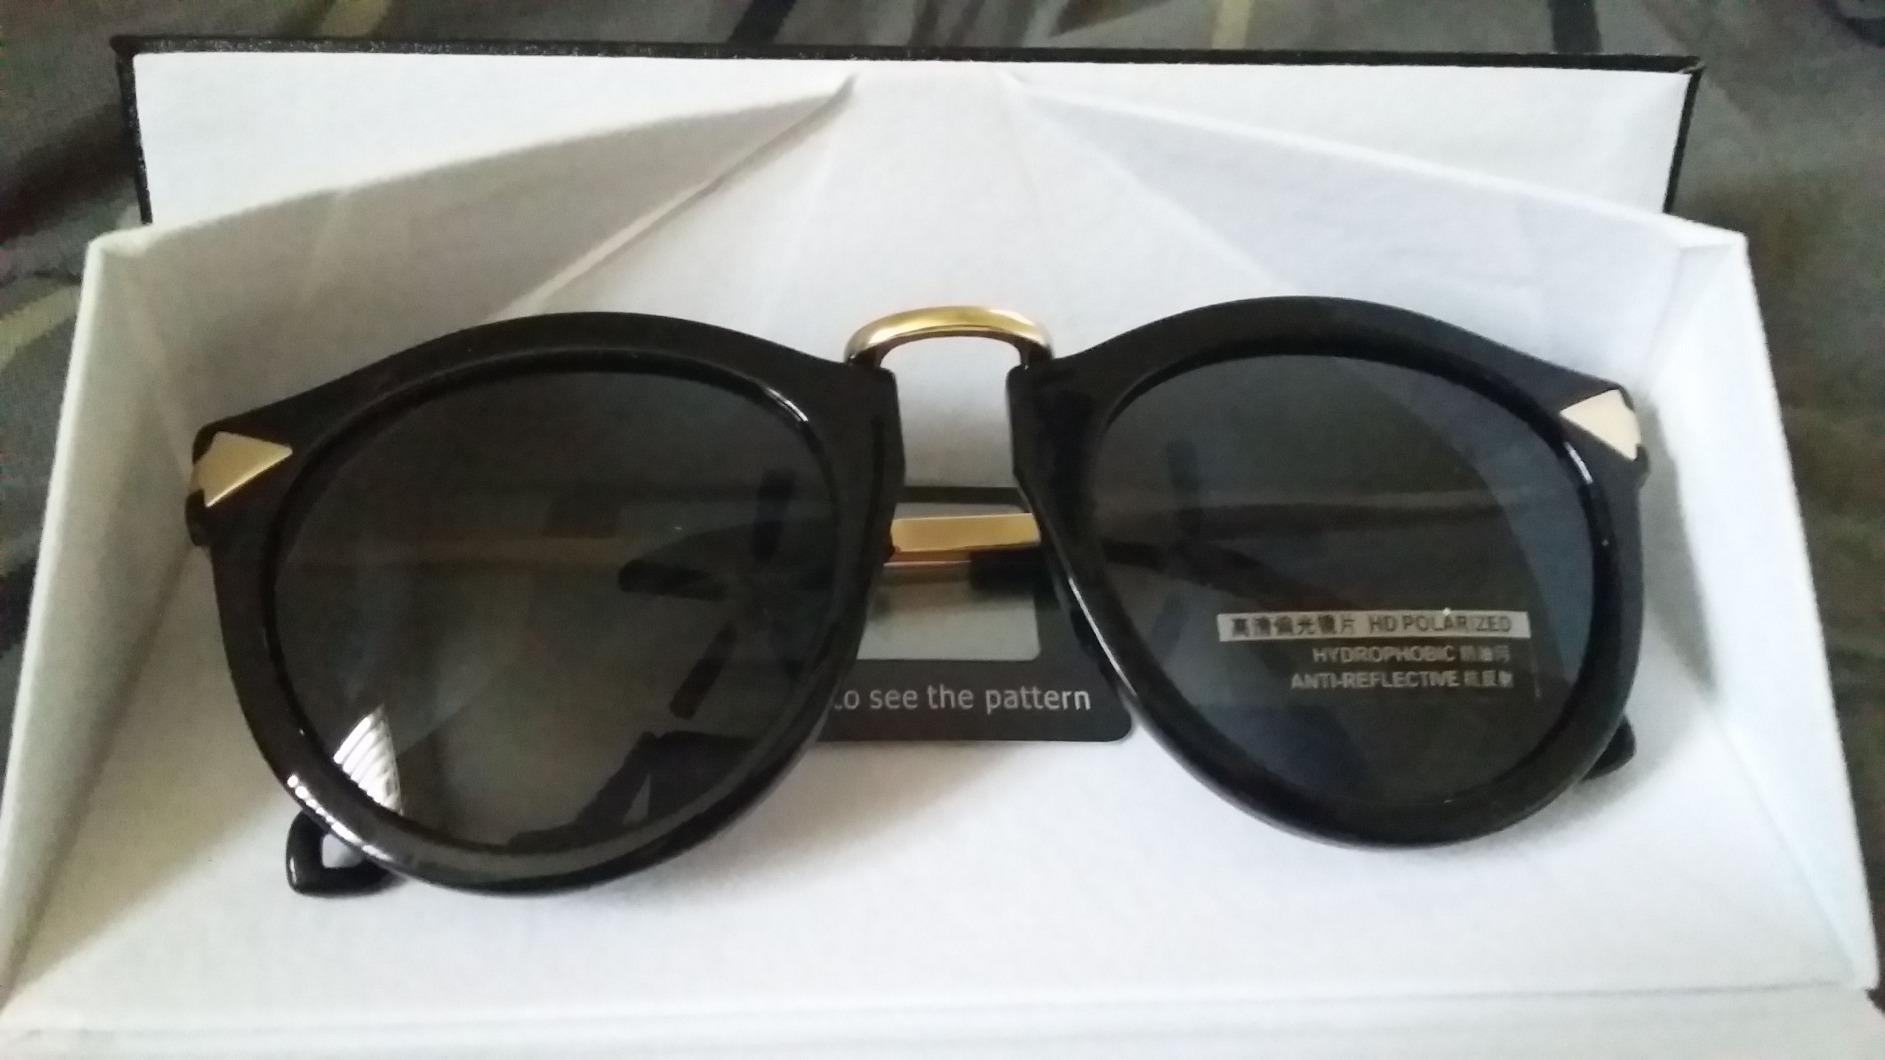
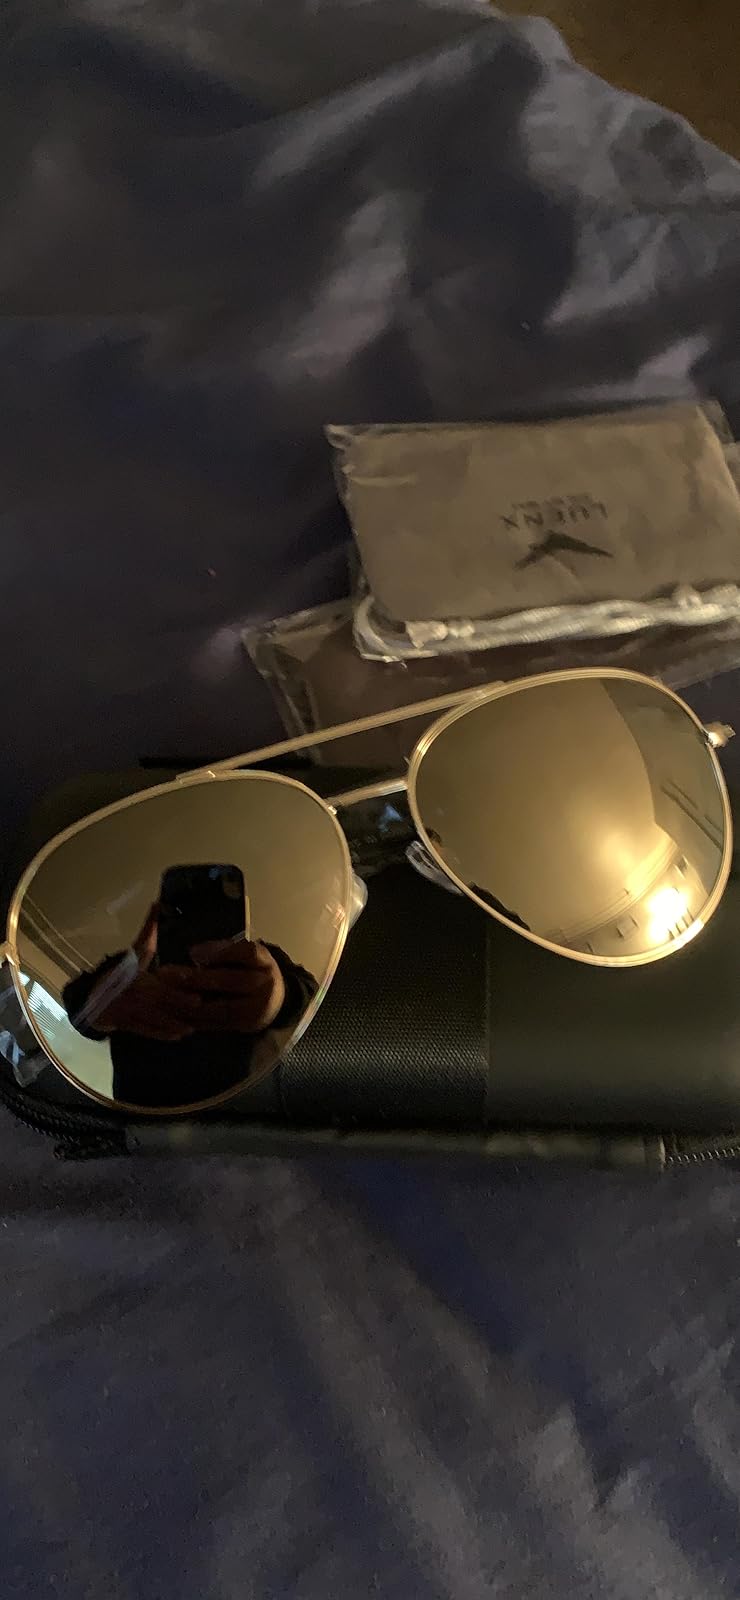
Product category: accessories_sunglasses
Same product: no